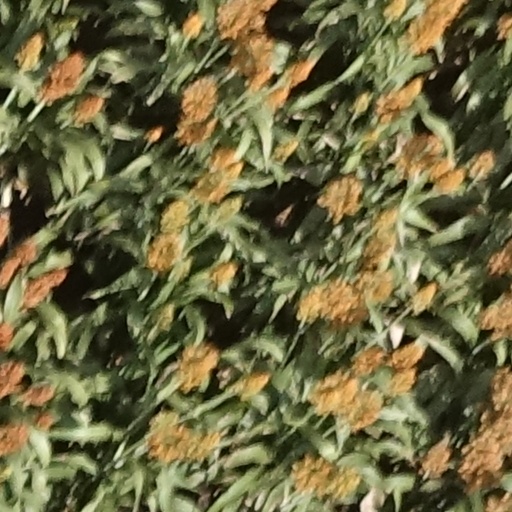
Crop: sorghum